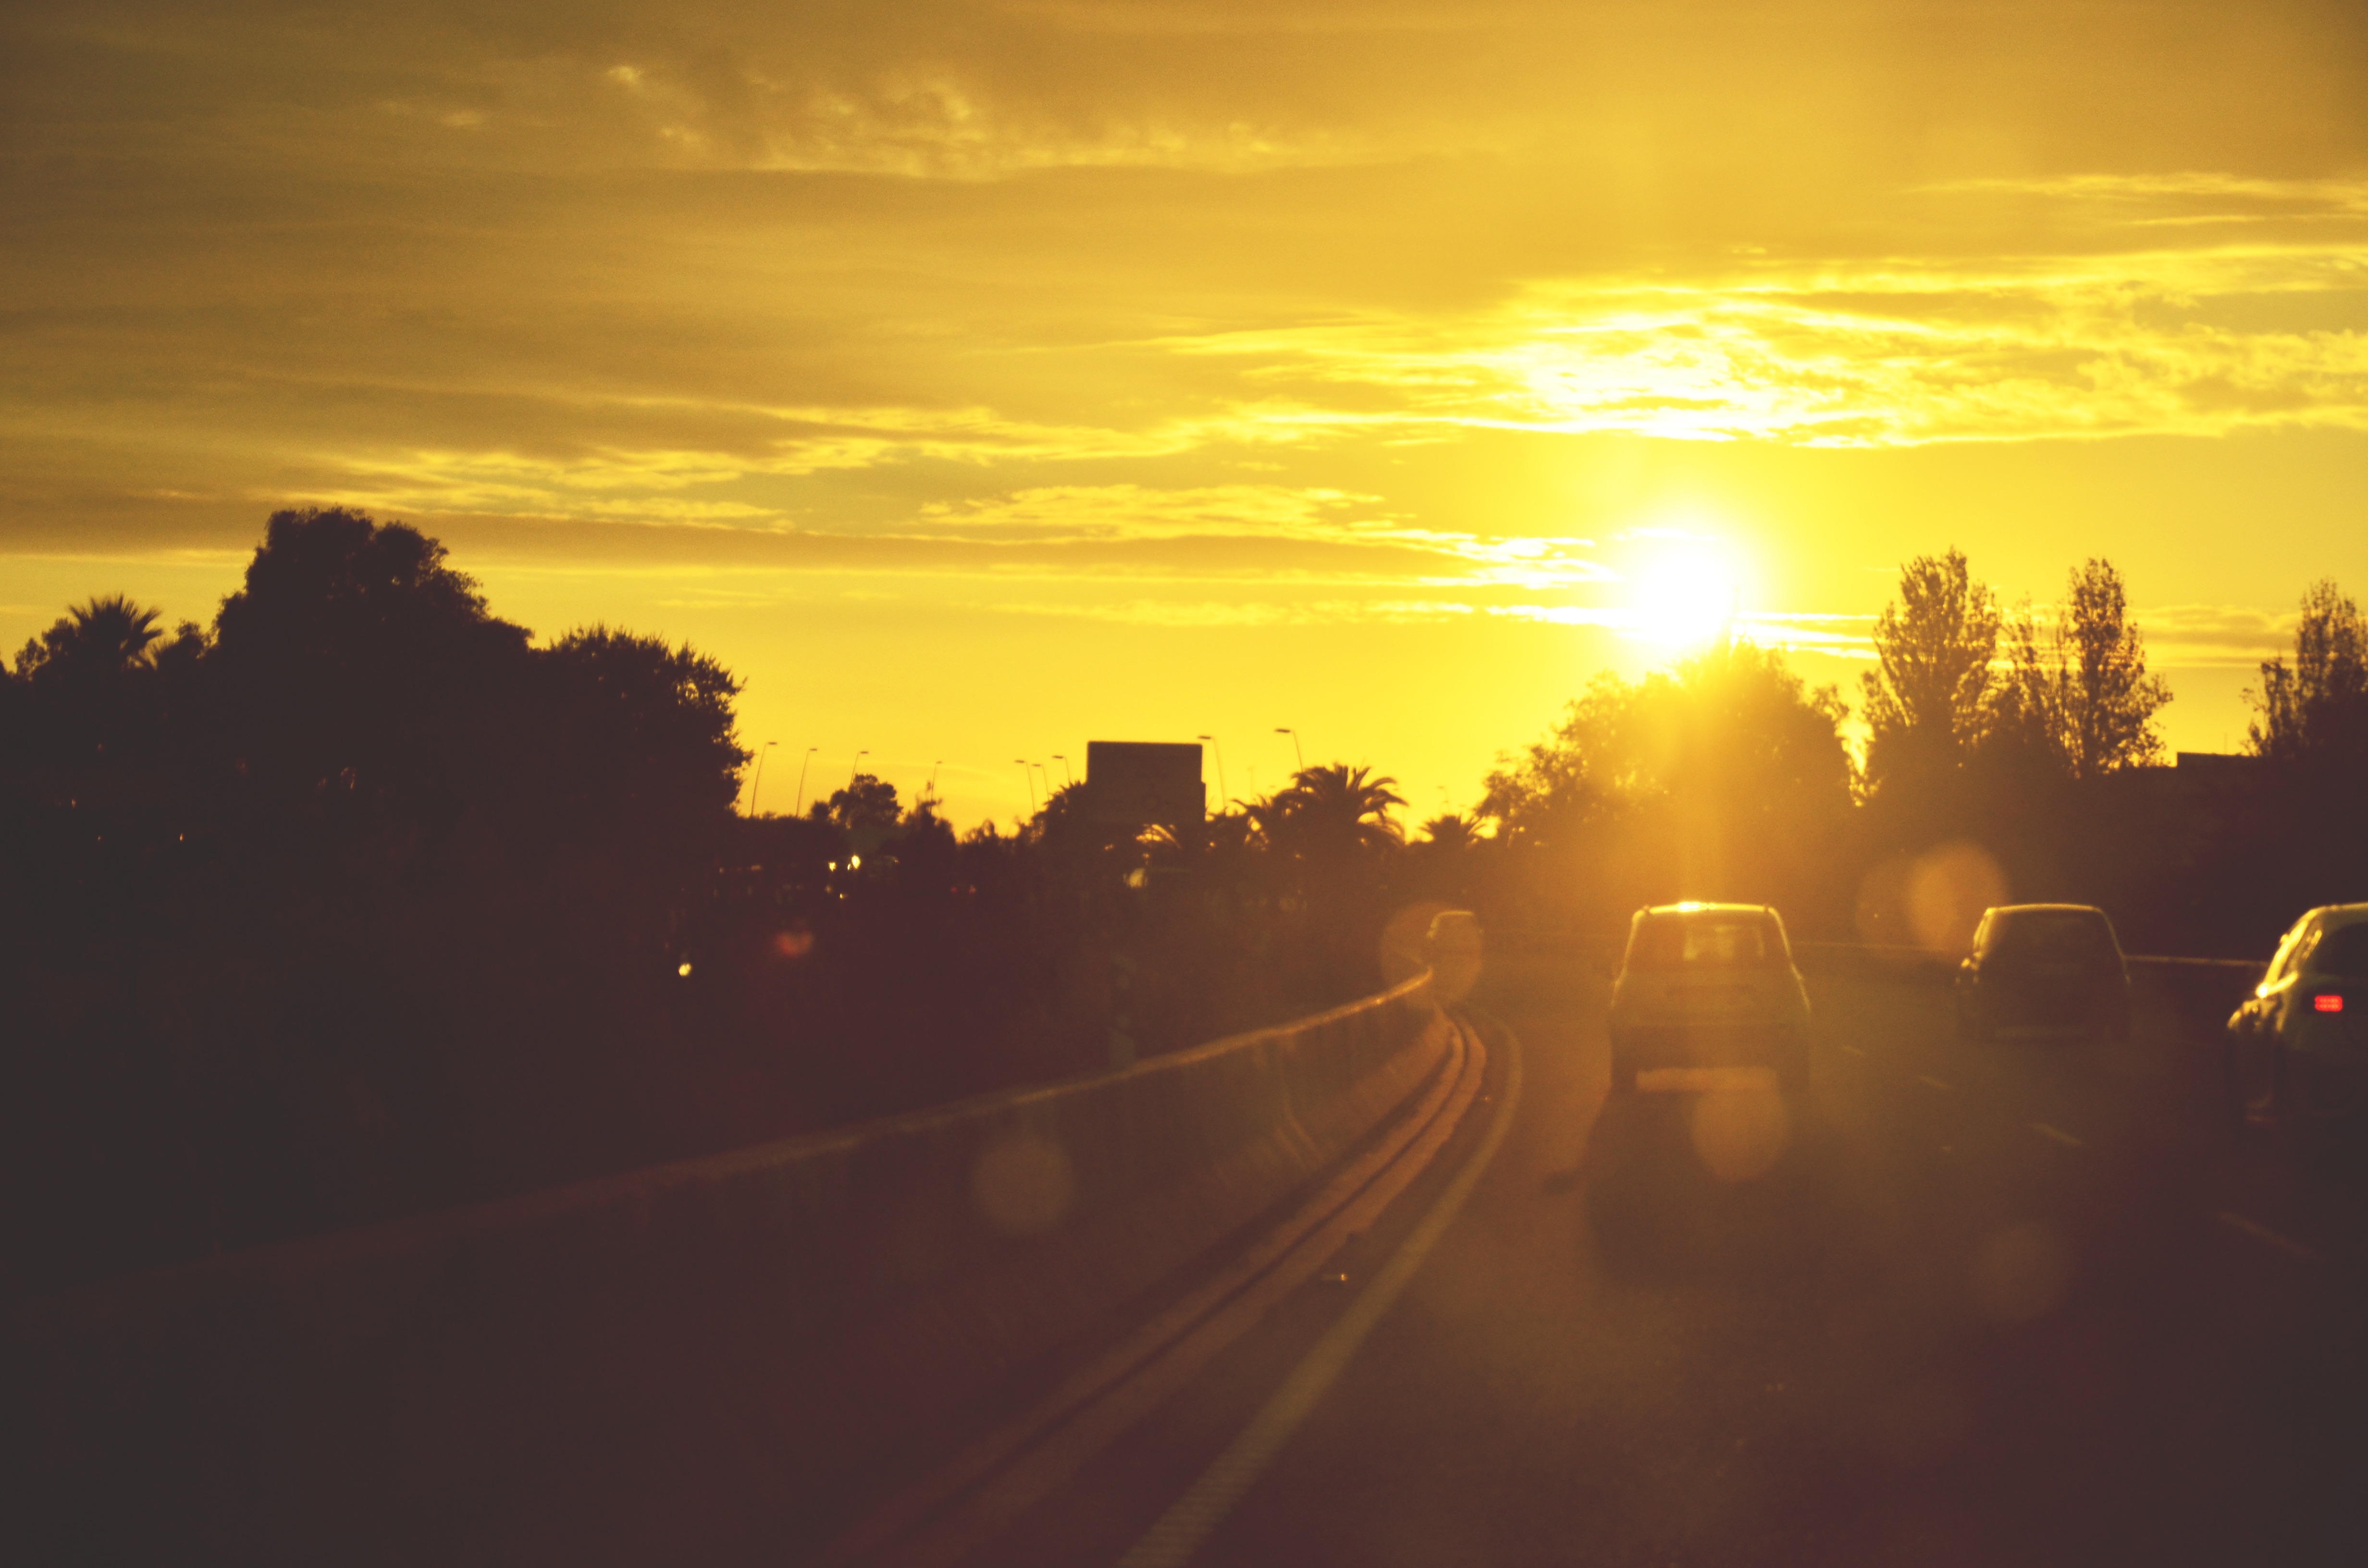
horizon, light, cloud, sky, sun, sunrise, sunset, field, sunlight, morning, dawn, atmosphere, dusk, evening, afterglow, atmospheric phenomenon